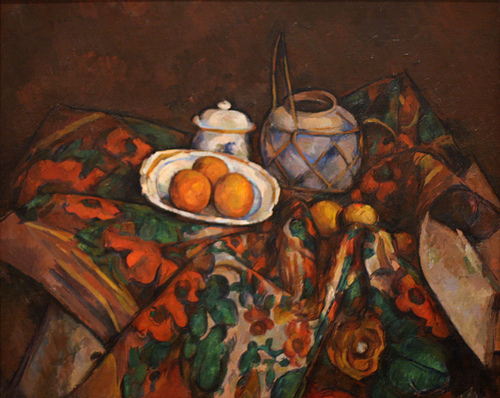
user: Given an image and a question. Answer the question in a short answer. Question: What type of oil was used to paint this picture? Short Answer:
assistant: linseed